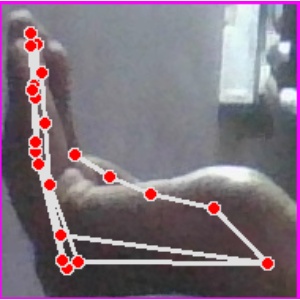
अक्षर: स